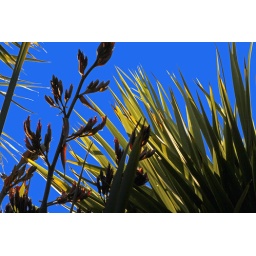
New Zealand Flax against a bright blue sky